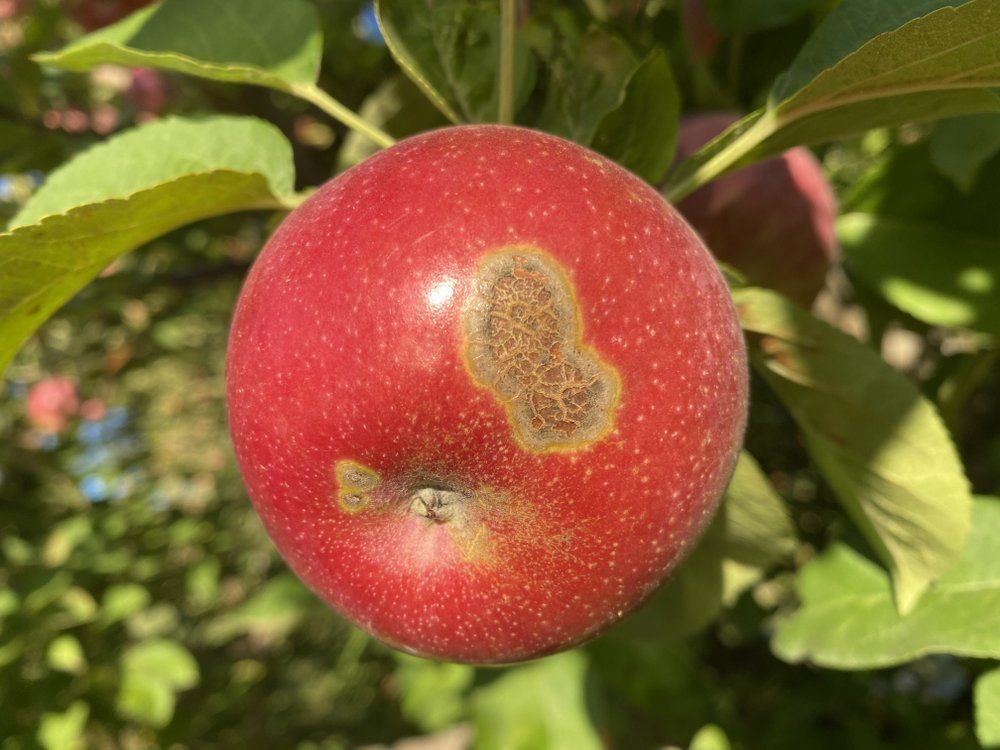
Plant: Apple
Disease: apple scab